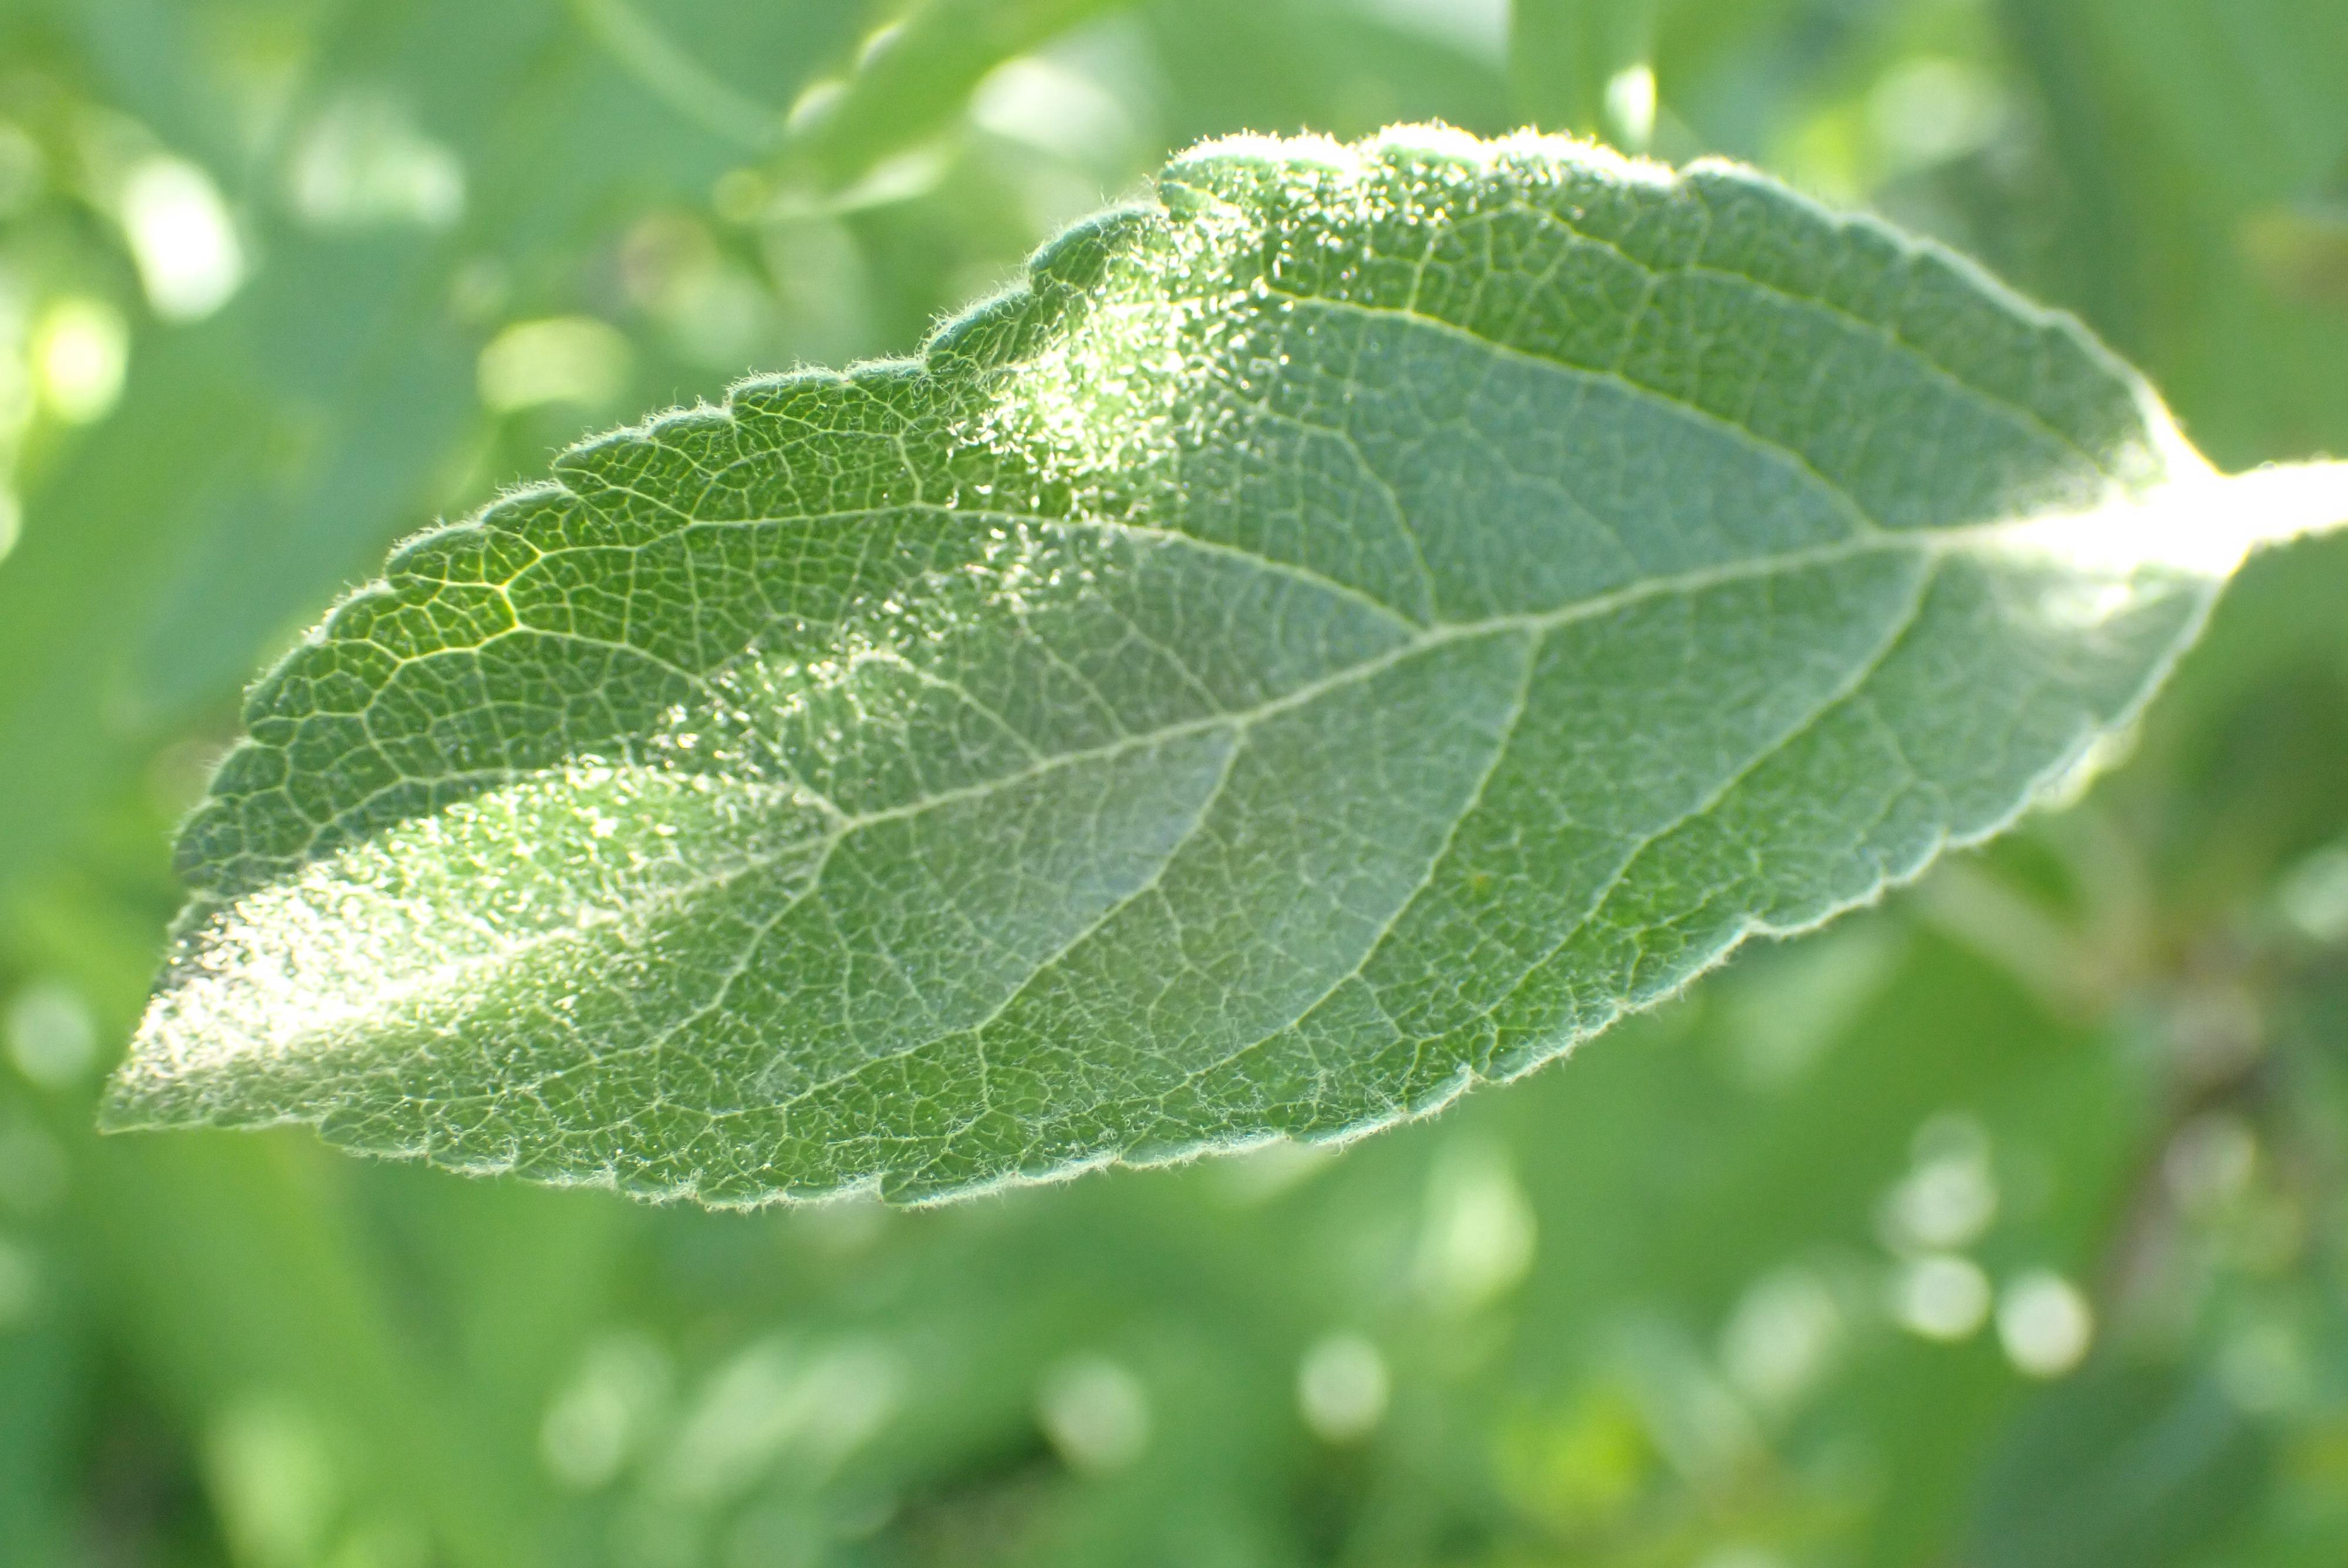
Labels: healthy